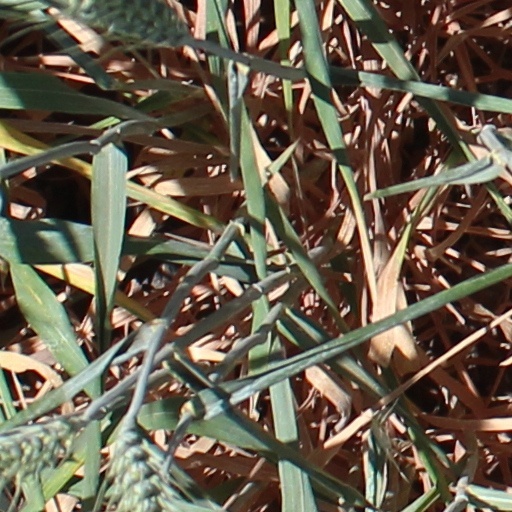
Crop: wheat